Alfred W. Ellet

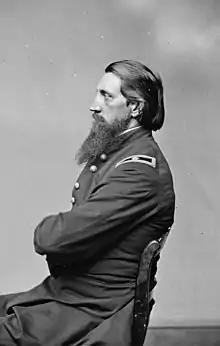
Alfred W. Ellet

Alfred Washington Ellet (October 11, 1820 – January 9, 1895) was a brigadier general in the Union Army who commanded the United States Ram Fleet and the Mississippi Marine Brigade during the American Civil War.